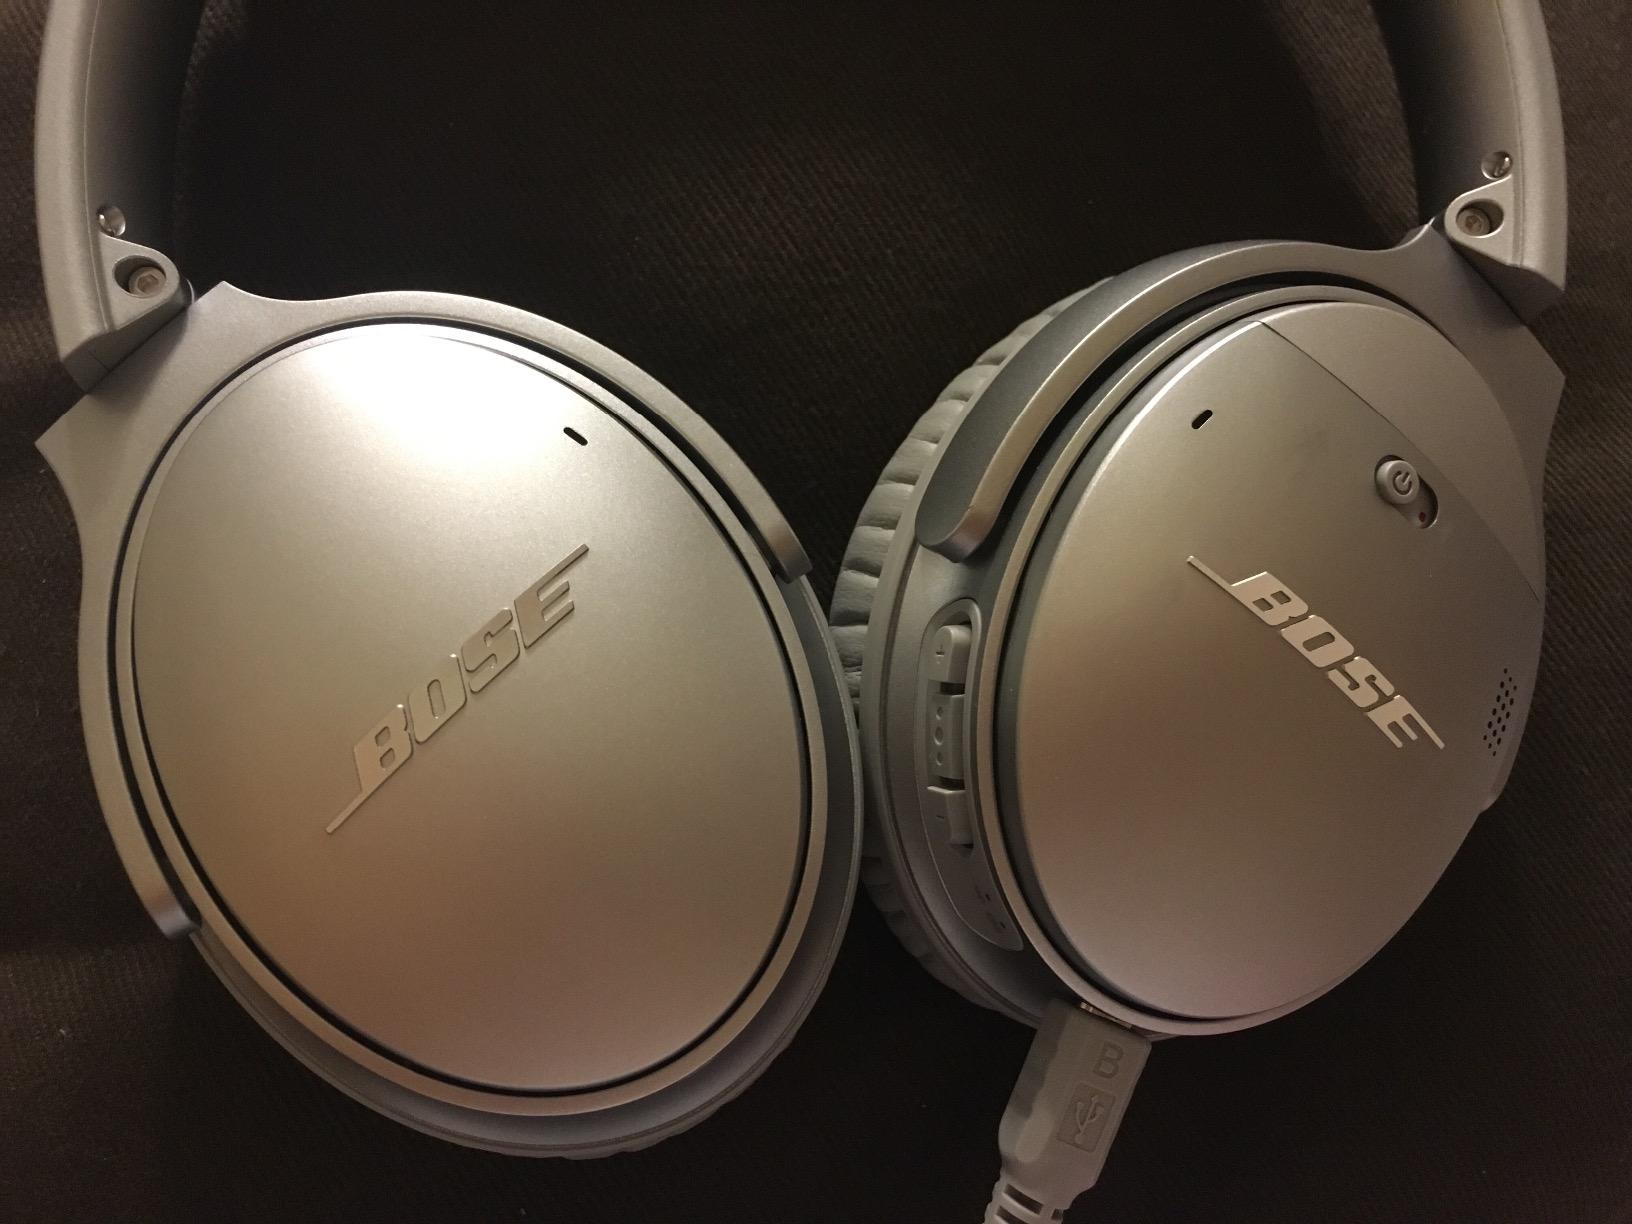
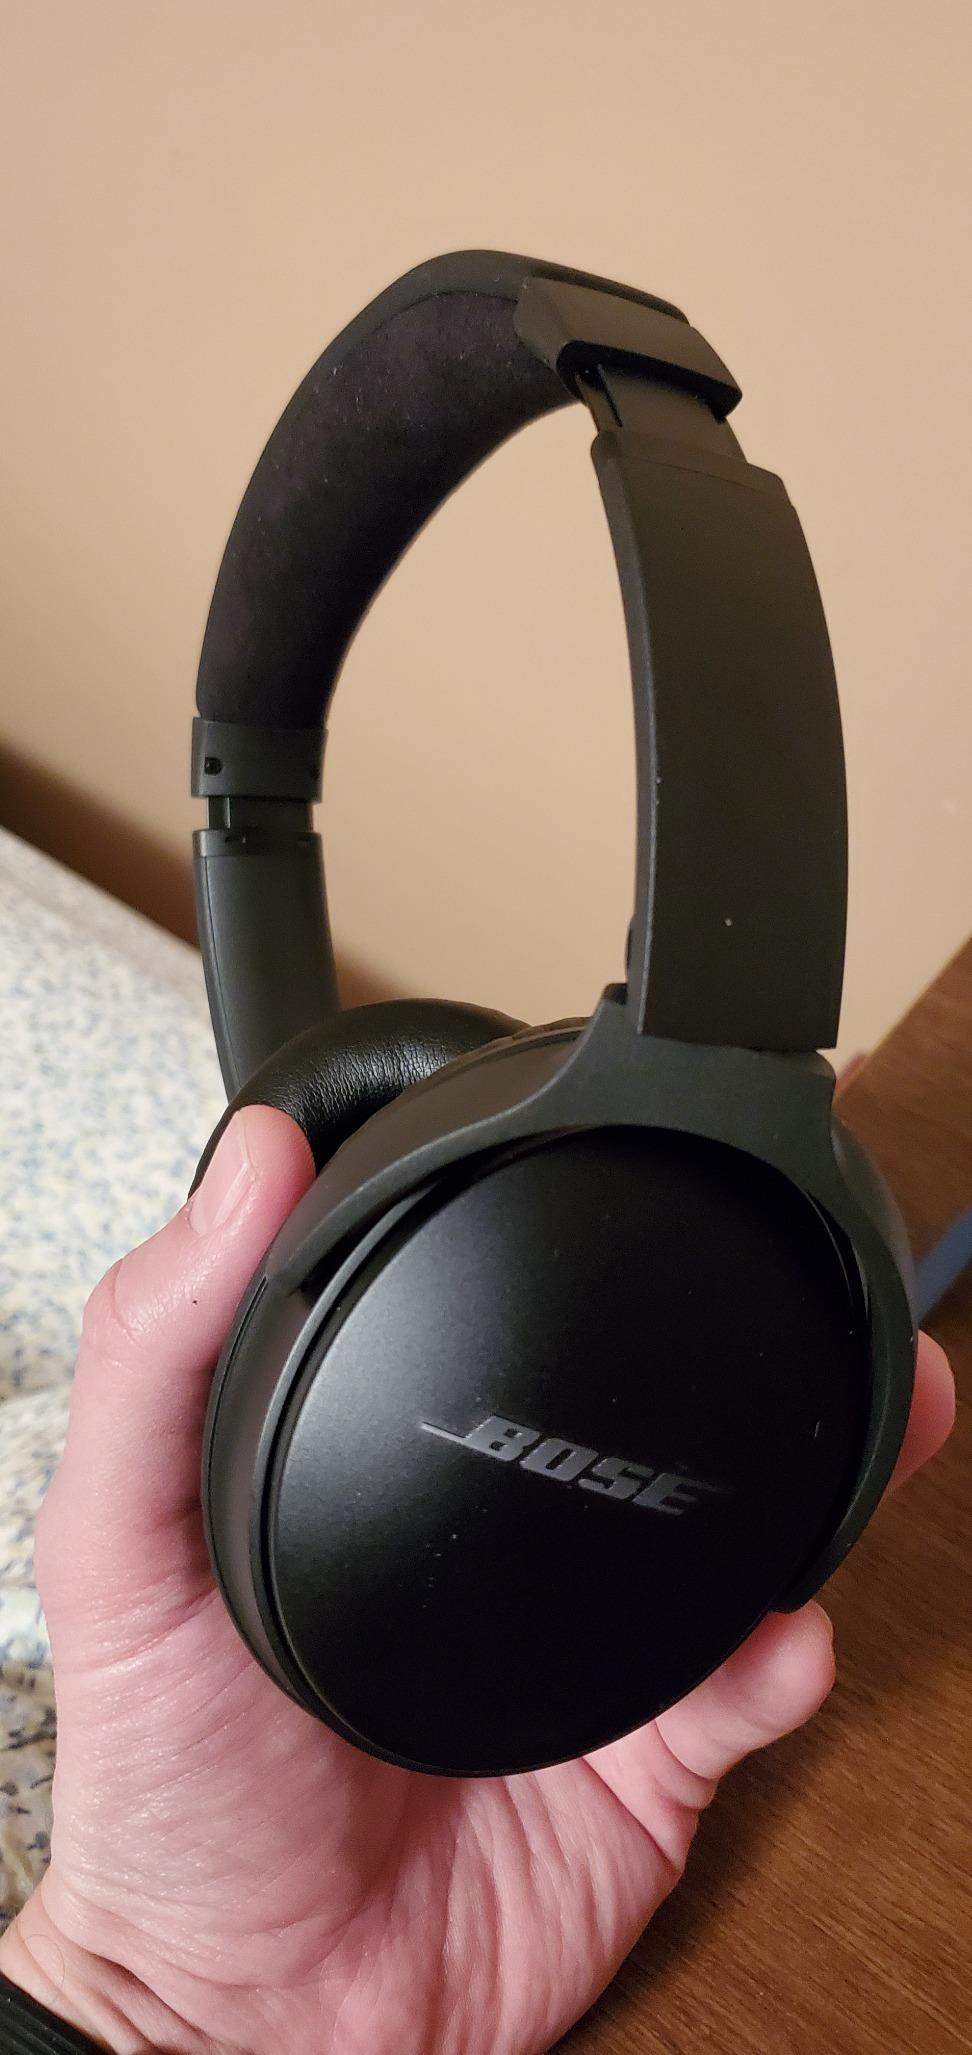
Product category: headphones
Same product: no